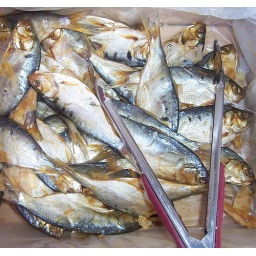
fish at street market at Chinatown in Honolulu